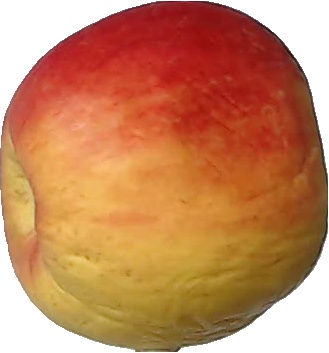
Label: apple_red_yellow_1